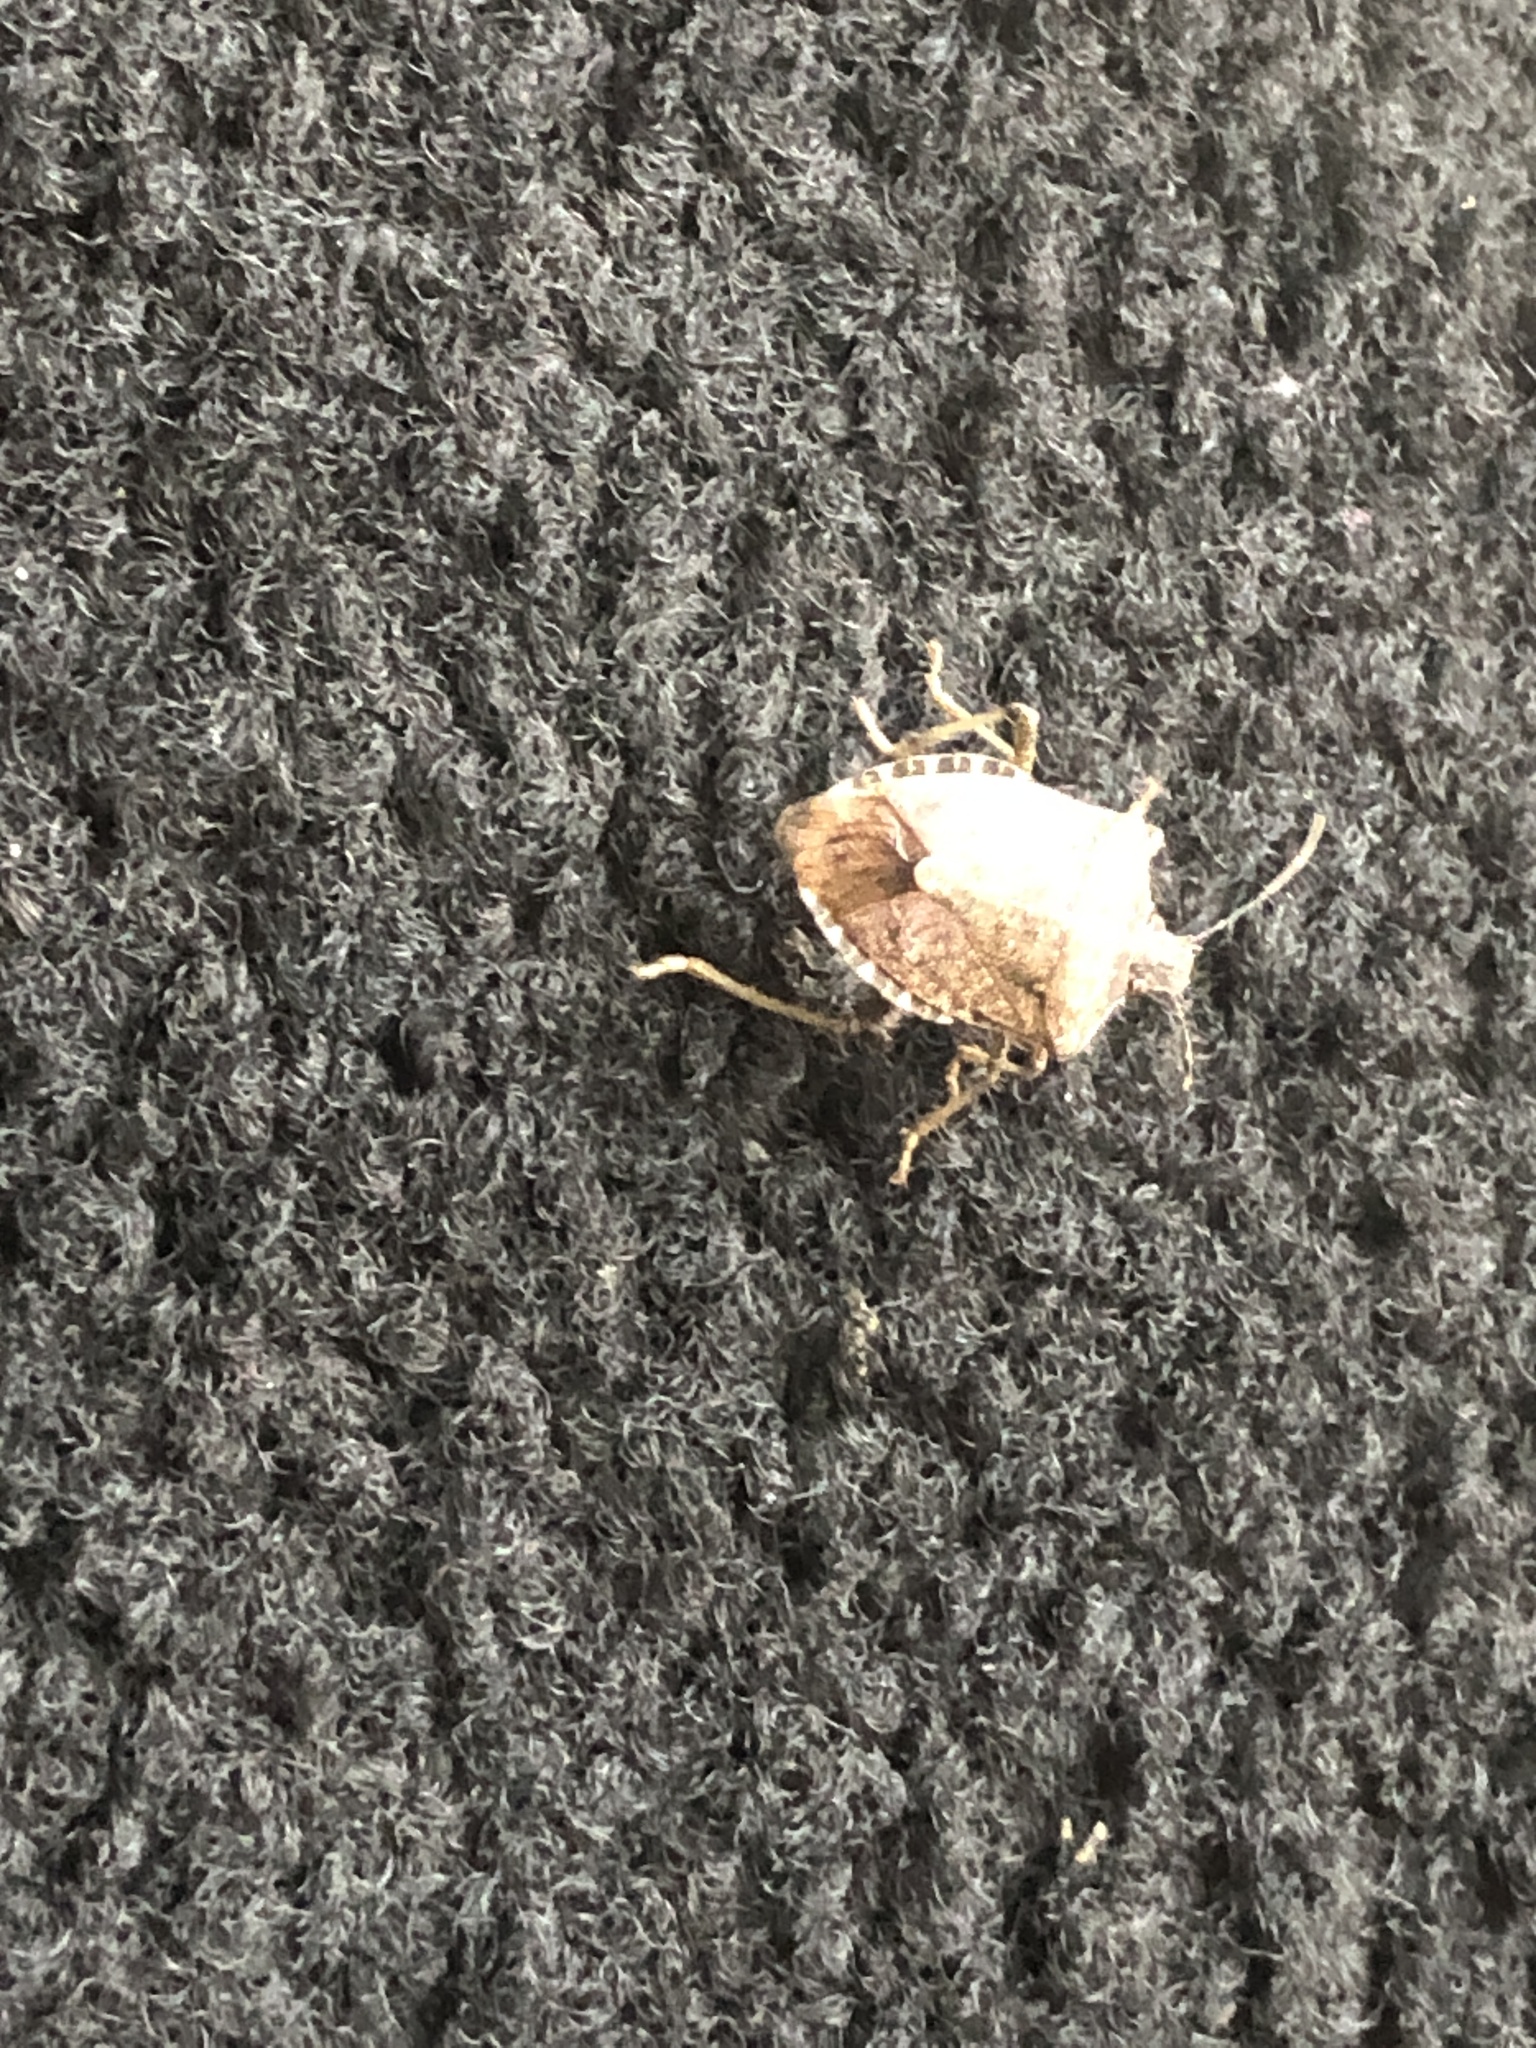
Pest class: stink_bug